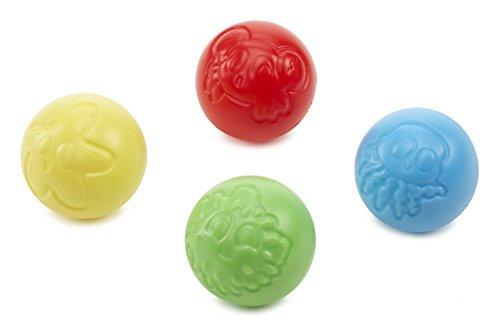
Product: Little Tikes Lil' Ocean Explorers - Ball Chase Octopus
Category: Toys & Games | Baby & Toddler Toys | Sorting & Stacking Toys
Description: Place a colorful ball in the octopus’s tentacles, then presses its head and watch it spin and release for baby to catch and chase.
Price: $14.99
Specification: ProductDimensions:9.5x7x8.5inches|ItemWeight:12.6ounces|ShippingWeight:1.46pounds(Viewshippingratesandpolicies)|DomesticShipping:Currently,itemcanbeshippedonlywithintheU.S.andtoAPO/FPOaddresses.ForAPO/FPOshipments,pleasecheckwiththemanufacturerregardingwarrantyandsupportissues.|InternationalShipping:ThisitemcanbeshippedtoselectcountriesoutsideoftheU.S.LearnMore|ASIN:B00UMSWSMI|Itemmodelnumber:638503AZ|Manufacturerrecommendedage:6month-3years